Minchinhampton

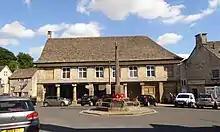
Minchinhampton Market House and War Memorial

The main square has a war memorial, and a 17th-century Market House, given to the town in 1919 by the Lord of the Manor, Lt Col. H. G. Ricardo, and restored in 1944.